Rauch (company)

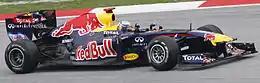
Sebastian Vettel at the Malaysian Grand Prix 2011

In ski racing, Rauch Fruchtsäfte partners with the Austrian Ski Association (ÖSV) as well as the Slovenian (Slo.Ski) and the racers Anna Veith, Katharina Liensberger and Petra Vlhová.